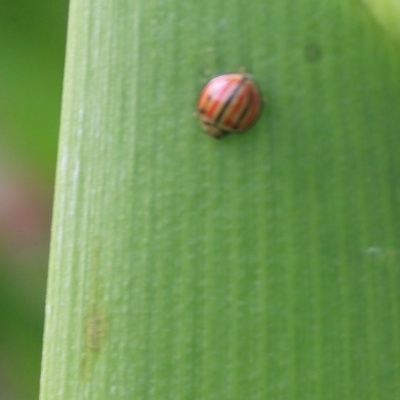
Crop: Maize
Condition: leaf beetle